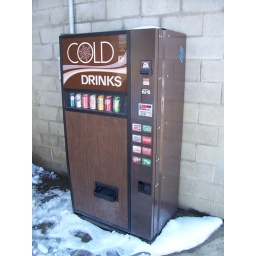
A Cold Drinks vending machine at a car wash in Point Pleasant, West Virginia.